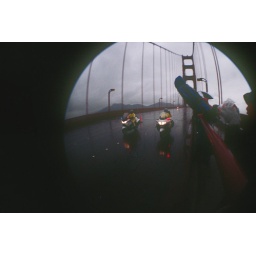
shooting the tour de california over the golden gate bridge